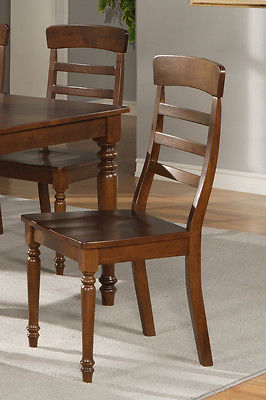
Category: chair